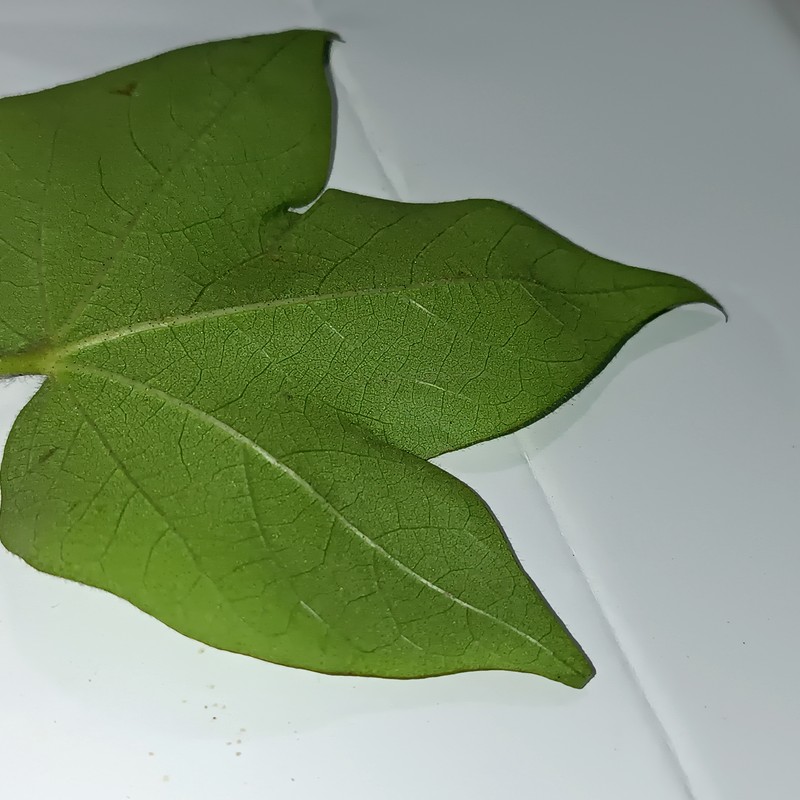
Label: Healthy Leaf